S. M. Street

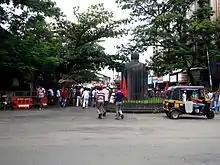
The S.K. Pottekkatt statue facing S.M. Street in Kozhikode

S.M. Street, abbreviation for Sweetmeat Street, also known as Mittai Theruvu, is busiest shopping street in kerala located in Kozhikode, Kerala, India. The street is a pedestrian zone. It also has a 160 year old fire temple amidst shopping places.